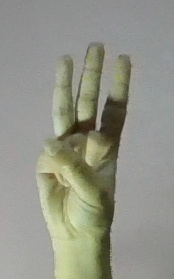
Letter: thaa